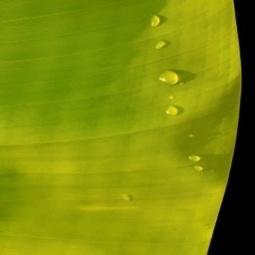
Label: Sulphur